Yemeni diaspora

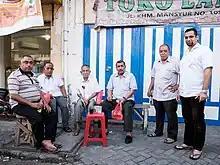
Arab Indonesians from Surabaya's Arabic Quarter, Ampel

There are 7 million Yemenis living outside Yemen, including 2 million in Saudi Arabia. In the United Kingdom there are between 70,000 and 80,000 Yemenis. An estimated 10,000 Yemenis in Birmingham, making about 1% of the city's population. Over 200,000 Yemenis reside in the United States, and around 3,000 live in Italy. Other Yemenis also reside in the United Arab Emirates, Jordan, Qatar, Bahrain and Turkey—as well as Indonesia, Malaysia, Brunei, and the former USSR.